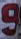
Number: 9